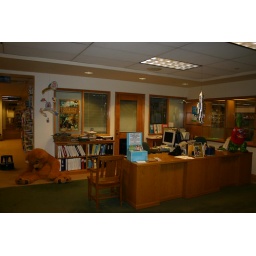
Librarian's desk area in the Children's room. Their office is behind the door/windows there.